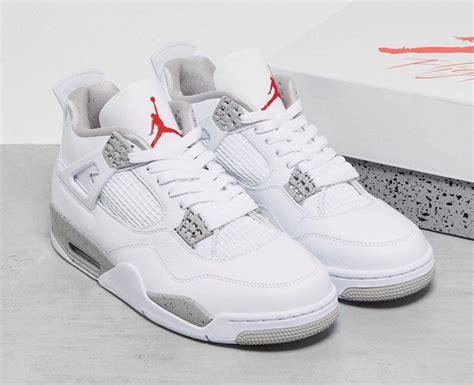
Brand: Jordan
Model: 4 Retro